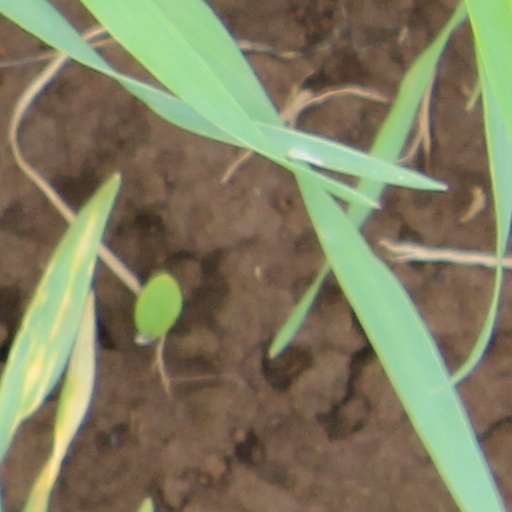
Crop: wheat